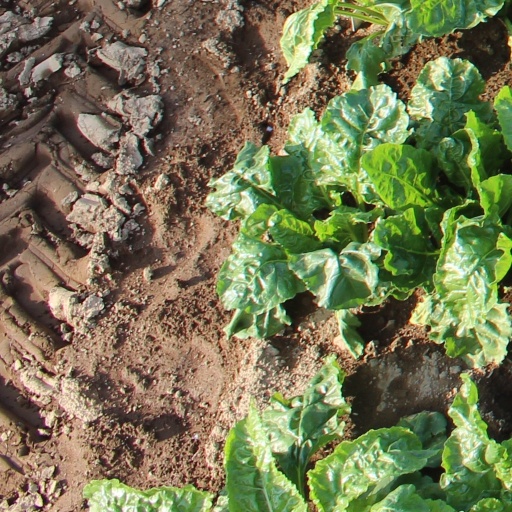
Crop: sugar beet